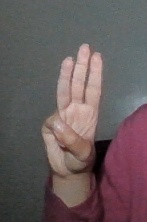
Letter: thaa